Status Quo (band)

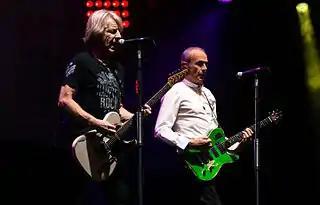
Parfitt and Rossi performing at Festival Pause Guitare, 2015

Between 2002 and 2005, Quo released the albums "Heavy Traffic", "Riffs" and "The Party Ain't Over Yet". Another greatest hits album, "XS All Areas – The Greatest Hits", appeared in 2004 with two new songs, "You'll Come 'Round" and "Thinking of You". In 2005 Rossi and Parfitt made cameo appearances in the long-running ITV soap opera "Coronation Street" in a storyline which involved them being sued by the notorious layabout Les Battersby, and performing live at his wedding as compensation.